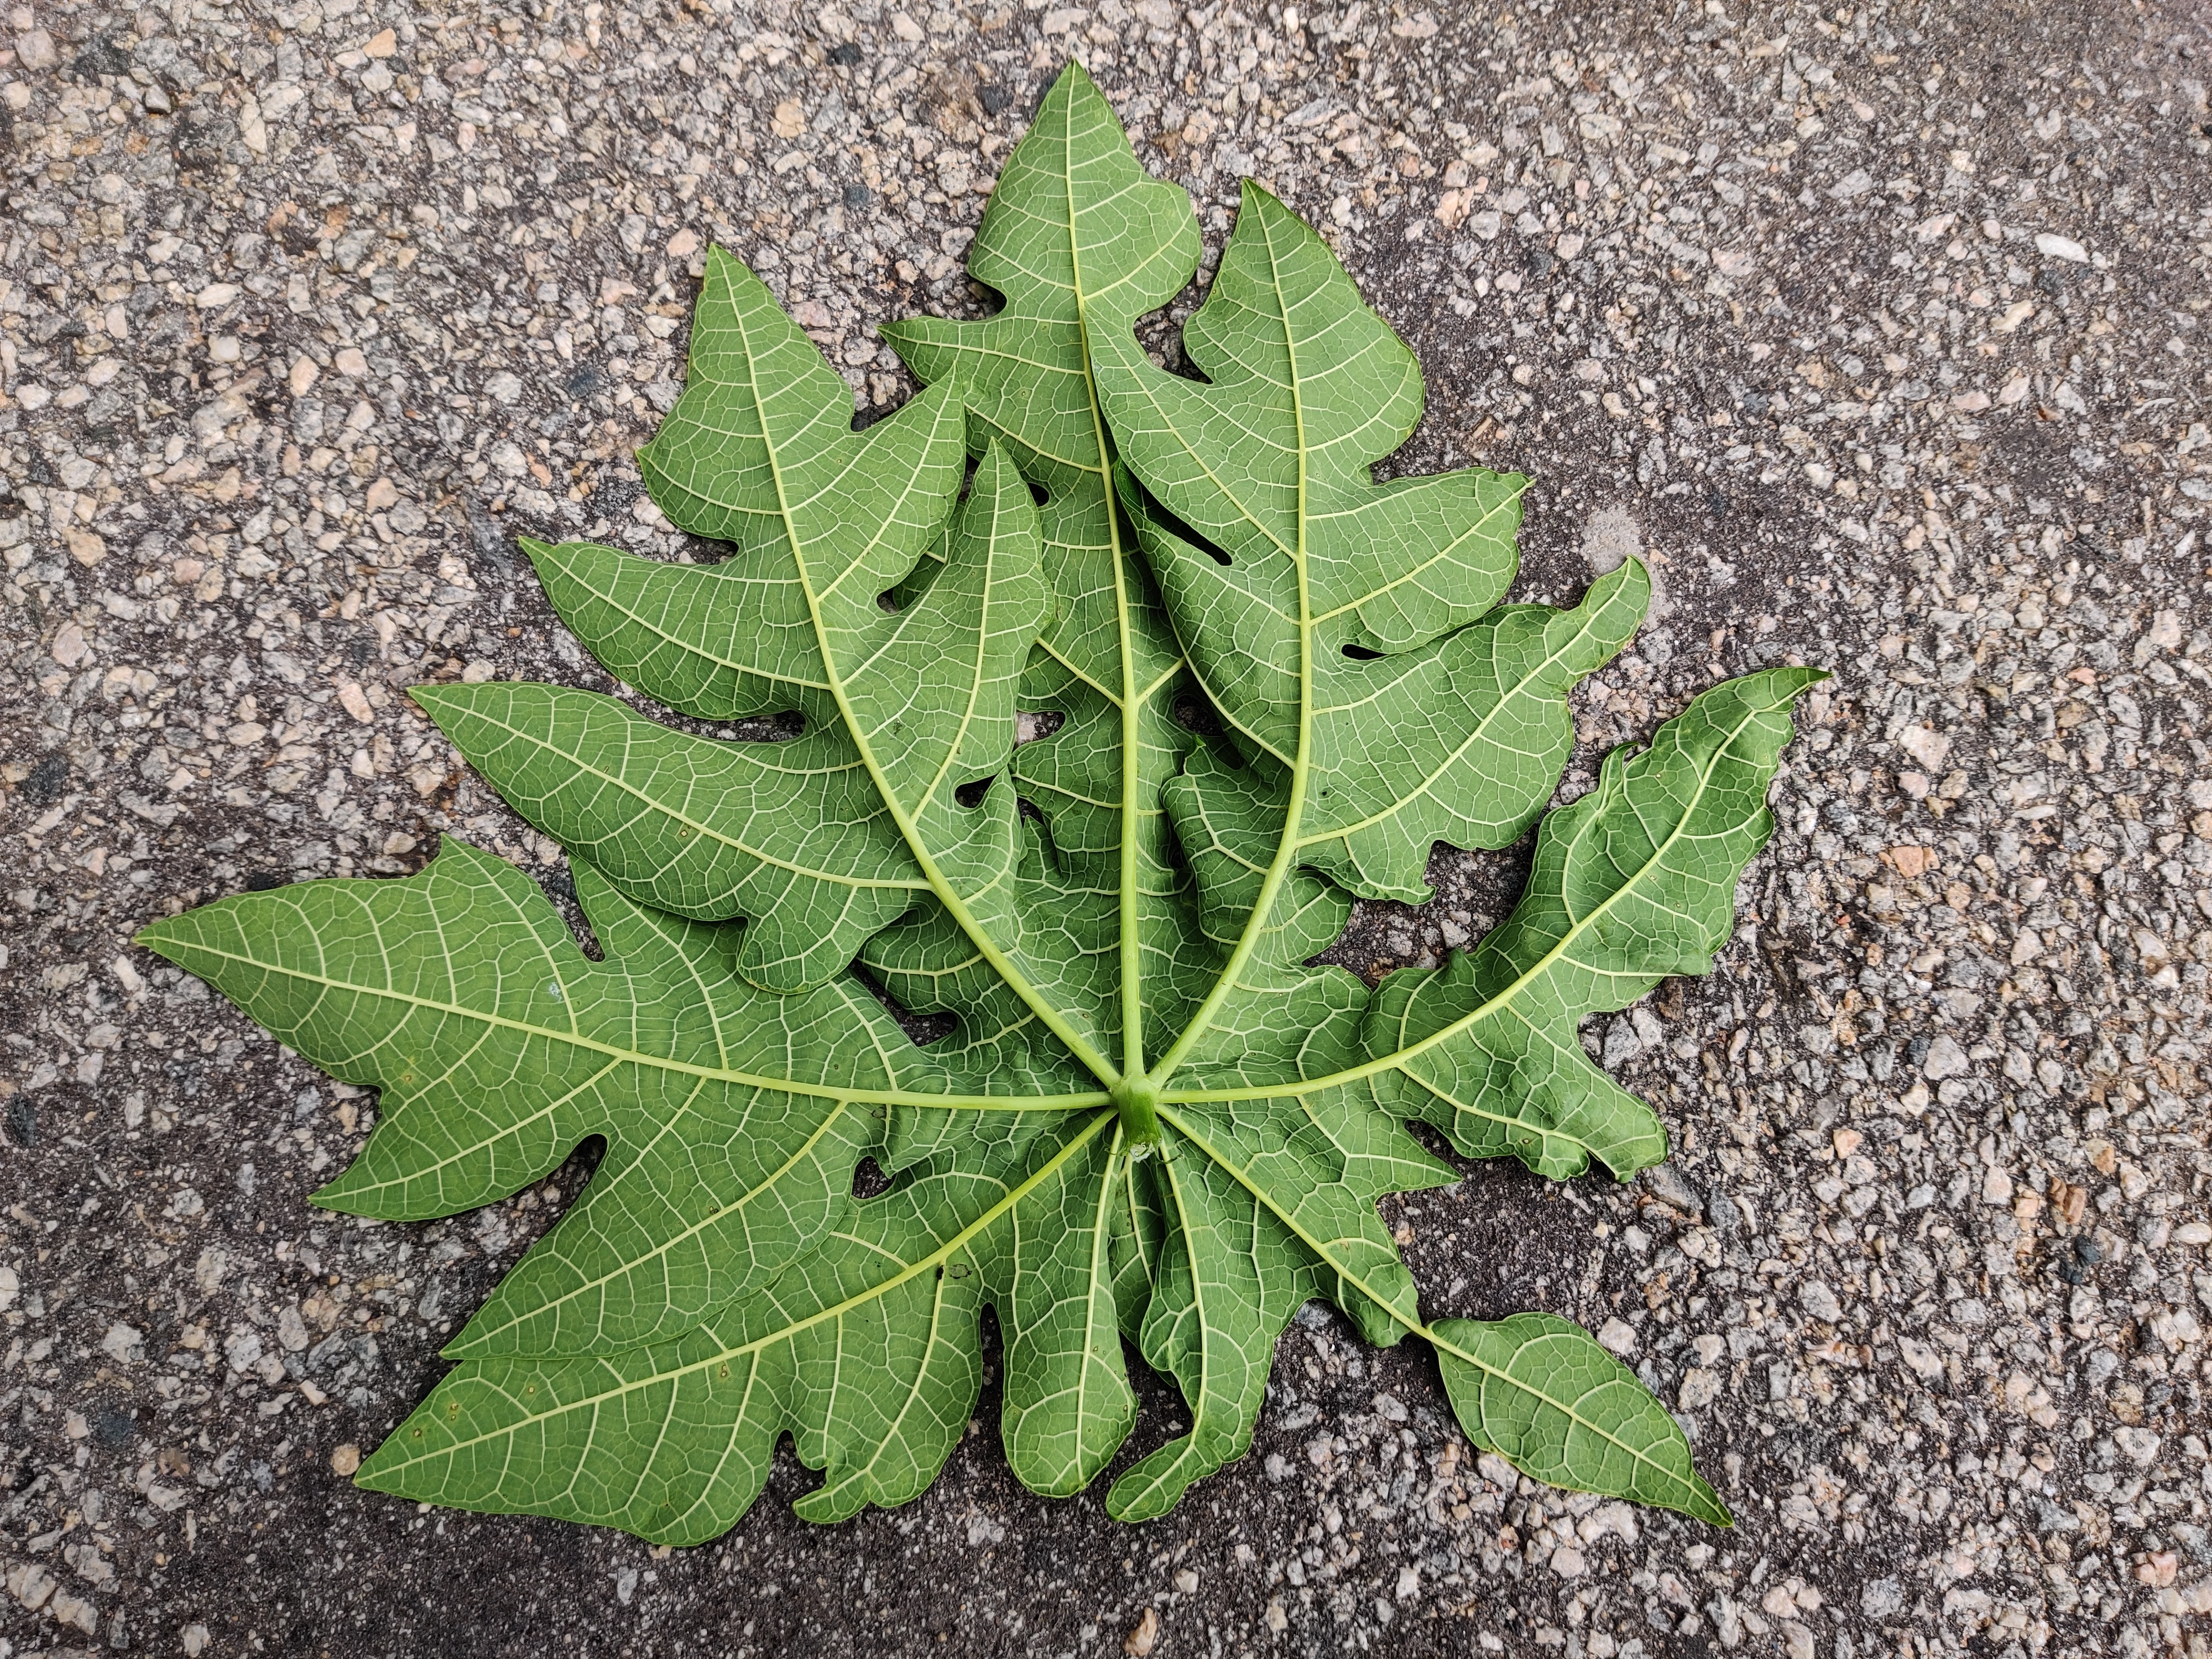
Plant: Papaya